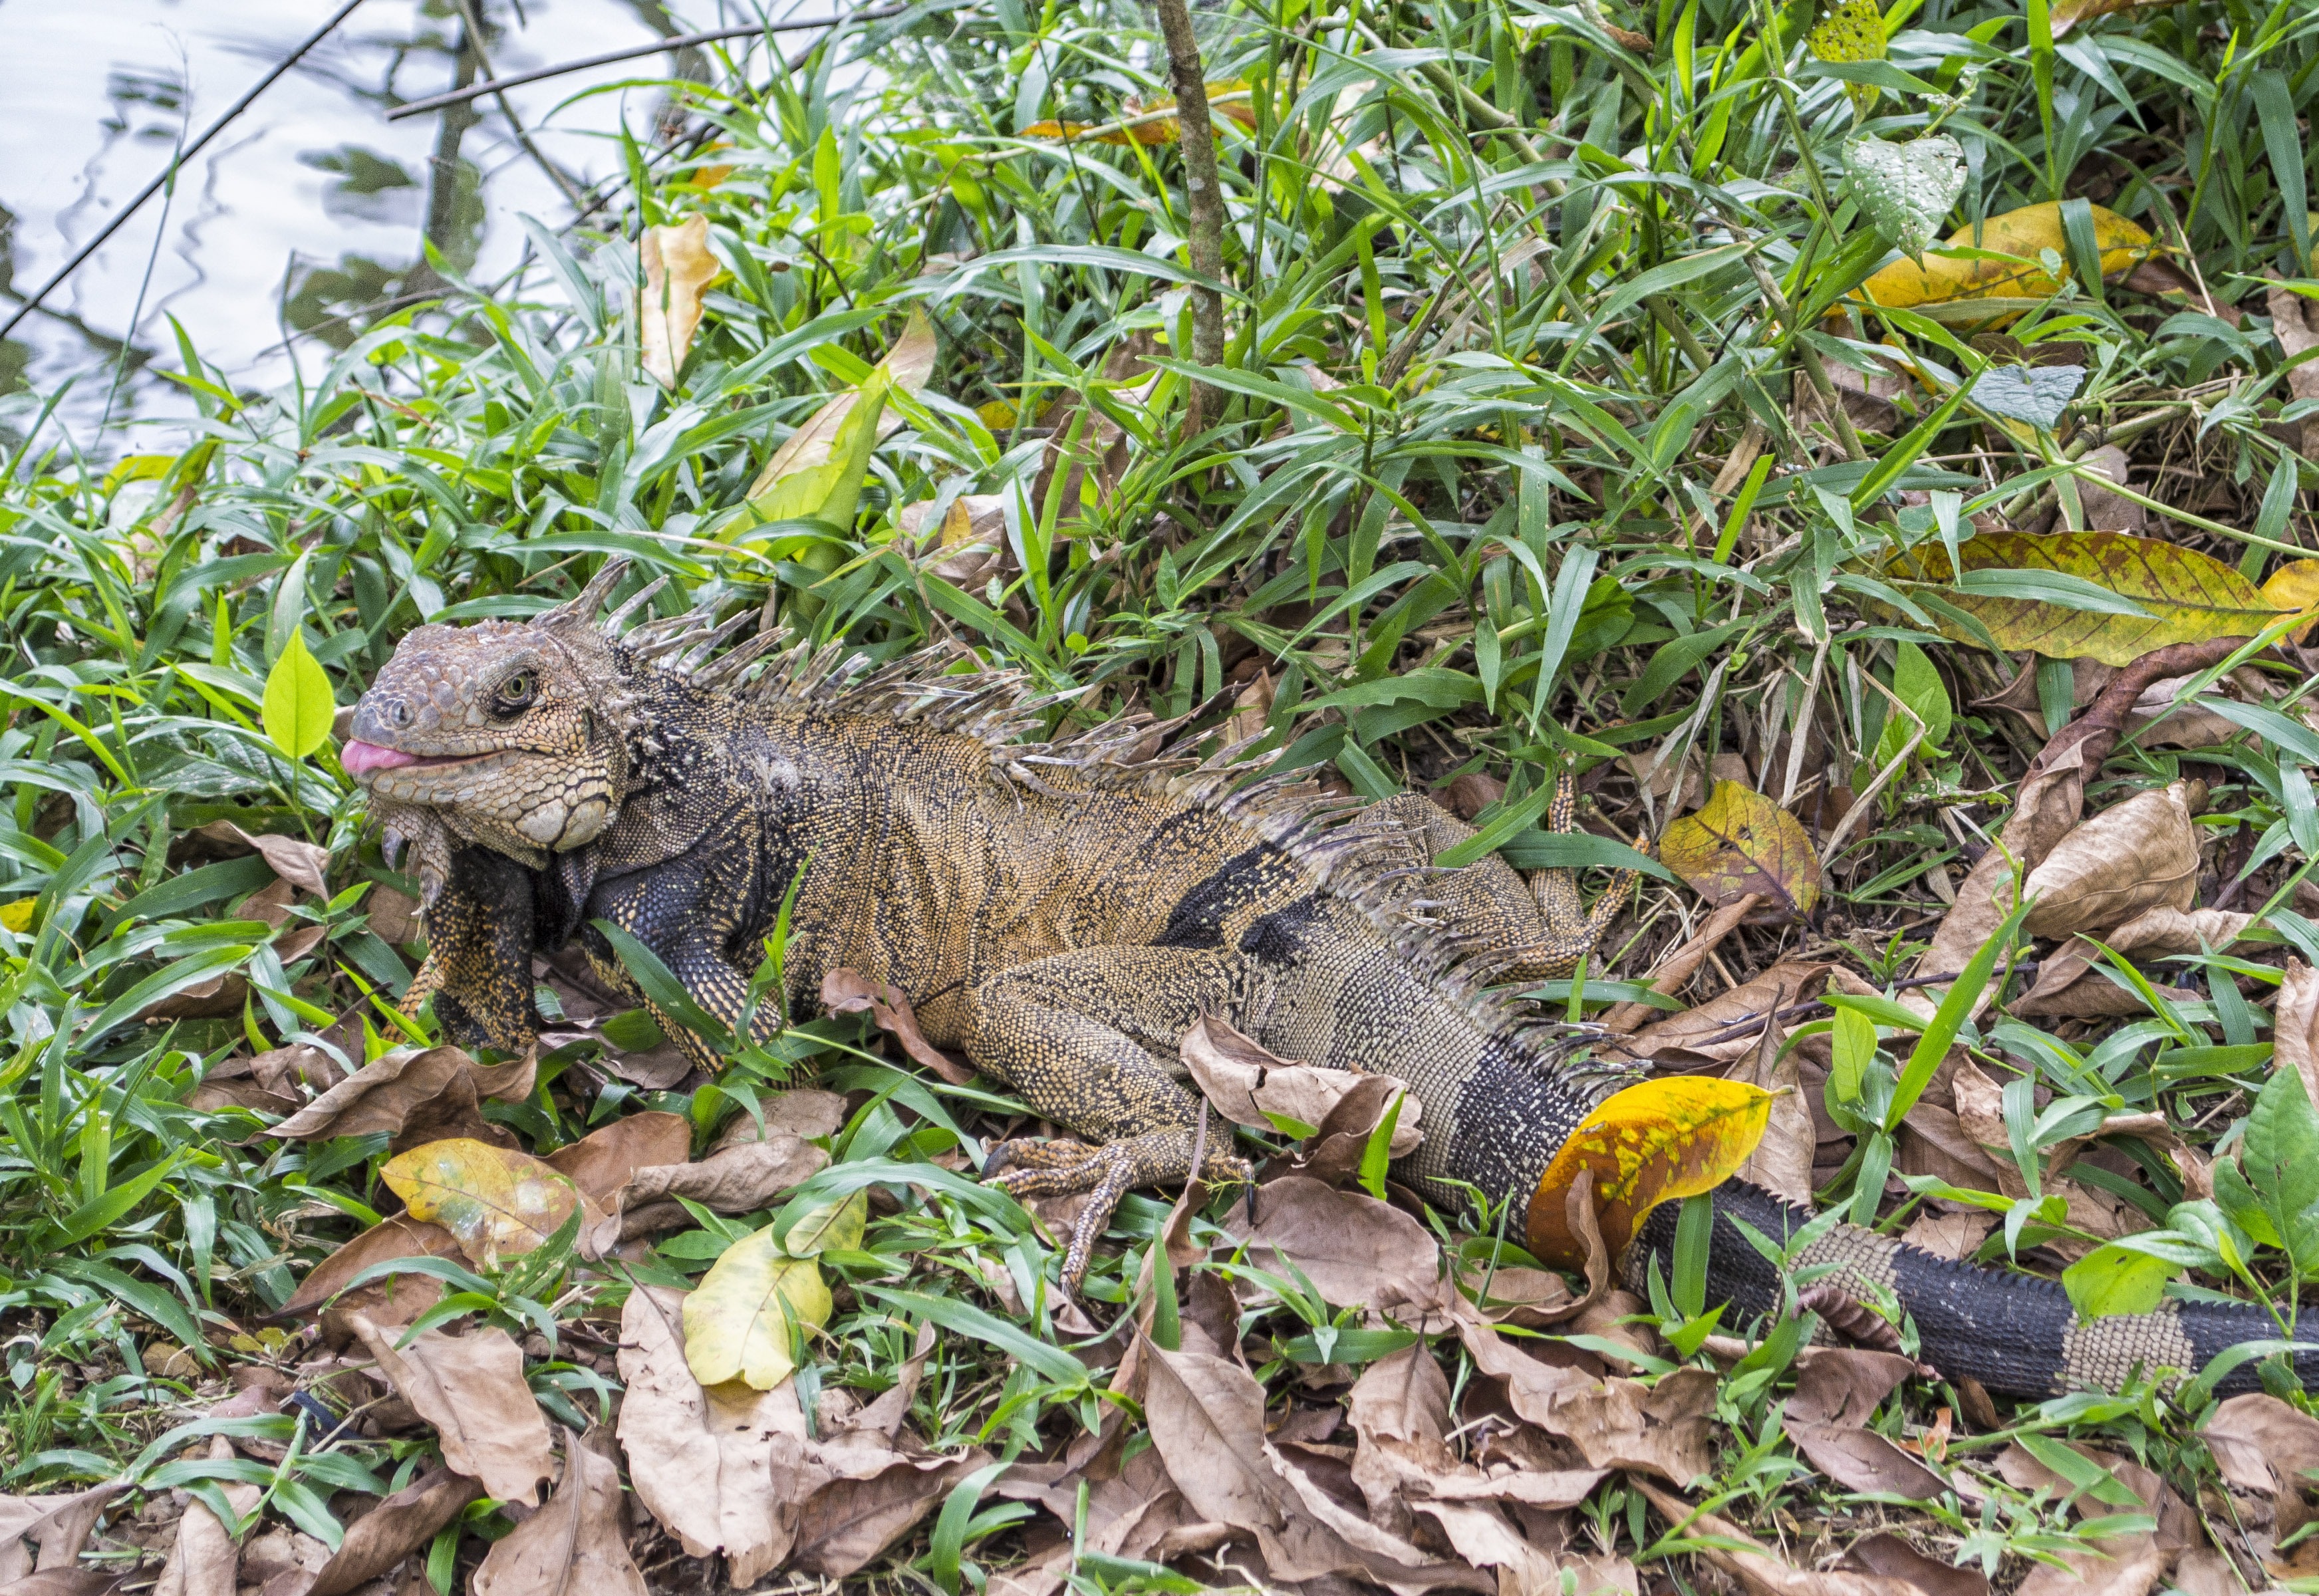
nature, grass, lake, wildlife, green, jungle, park, reptile, eat, iguana, fauna, lizard, rainforest, tortoise, vertebrate, language, iguanas, emydidae, scaled reptile